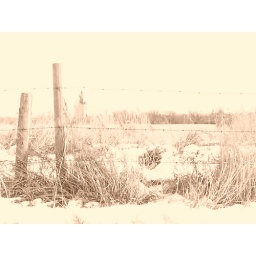
snowfall along a fence in a pasture near Maple Creek rendered in Sepia